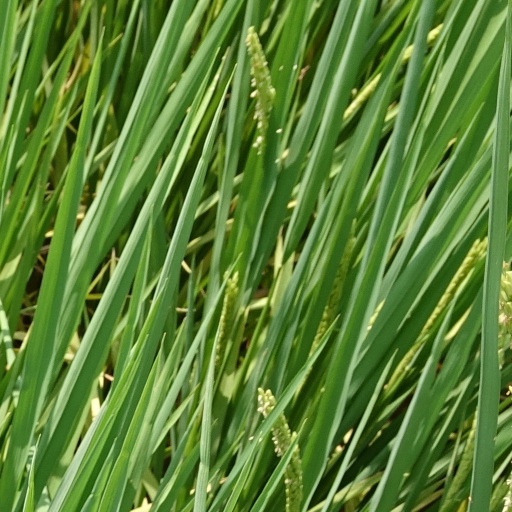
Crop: rice